Charles Marsh (railroad builder)

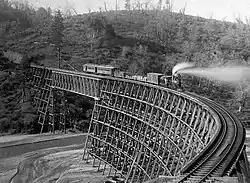
The Bear River Bridge on the Nevada County Narrow-Gauge Railroad, which was the highest railroad bridge in the state. Some of the railroad’s rolling stock is preserved at the Nevada County Narrow Gauge Railroad & Transportation Museum in Nevada City, California. Photo courtesy of the Searls Historical Library collection, Nevada City, California.

Marsh became chairman of the county board of supervisors in 1855, at the age of 30, and continued building and operating various ditches/canals bringing water to mines and towns. As owner of the Nevada Water Works, he built a water pipe system to serve Nevada City.